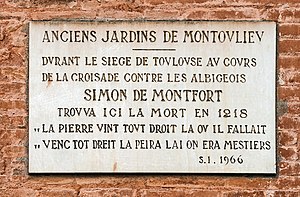
Simon 4. af Montfort
Plaque mindes død Simon de Montfort
Simon IV de Montfort, 5. jarl af Leicester var en fransk adelsmand, som deltog i det Fjerde Korstog, og en fremtrædende anfører i det Albigensiske korstog. Han døde under belejringen af Toulouse i 1218.